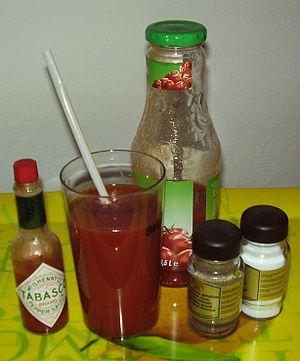
Un jus de légumes est une boisson préparée essentiellement à partir de légumes mixés ou centrifugés. Le plus populaire est le jus de tomate. Les jus de légumes sont souvent mélangés avec des fruits pour en améliorer le goût. Ils sont parfois présentés comme une alternative à basse teneur en sucre des jus de fruits, cependant la plupart des marques commerciales de jus de légumes contiennent de grandes quantités de sodium.